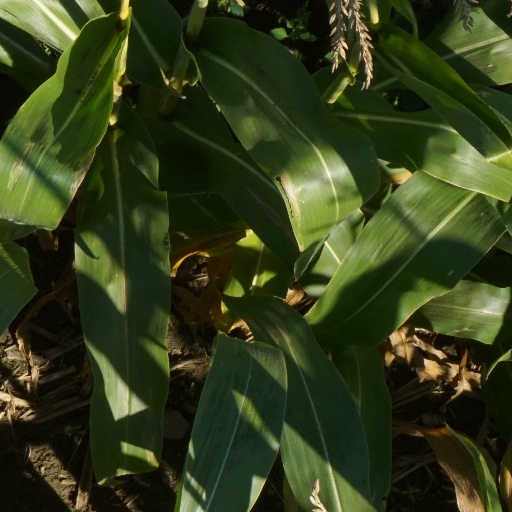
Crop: maize; corn